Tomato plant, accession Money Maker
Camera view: bottom (45 deg); turntable rotation: 210 degrees
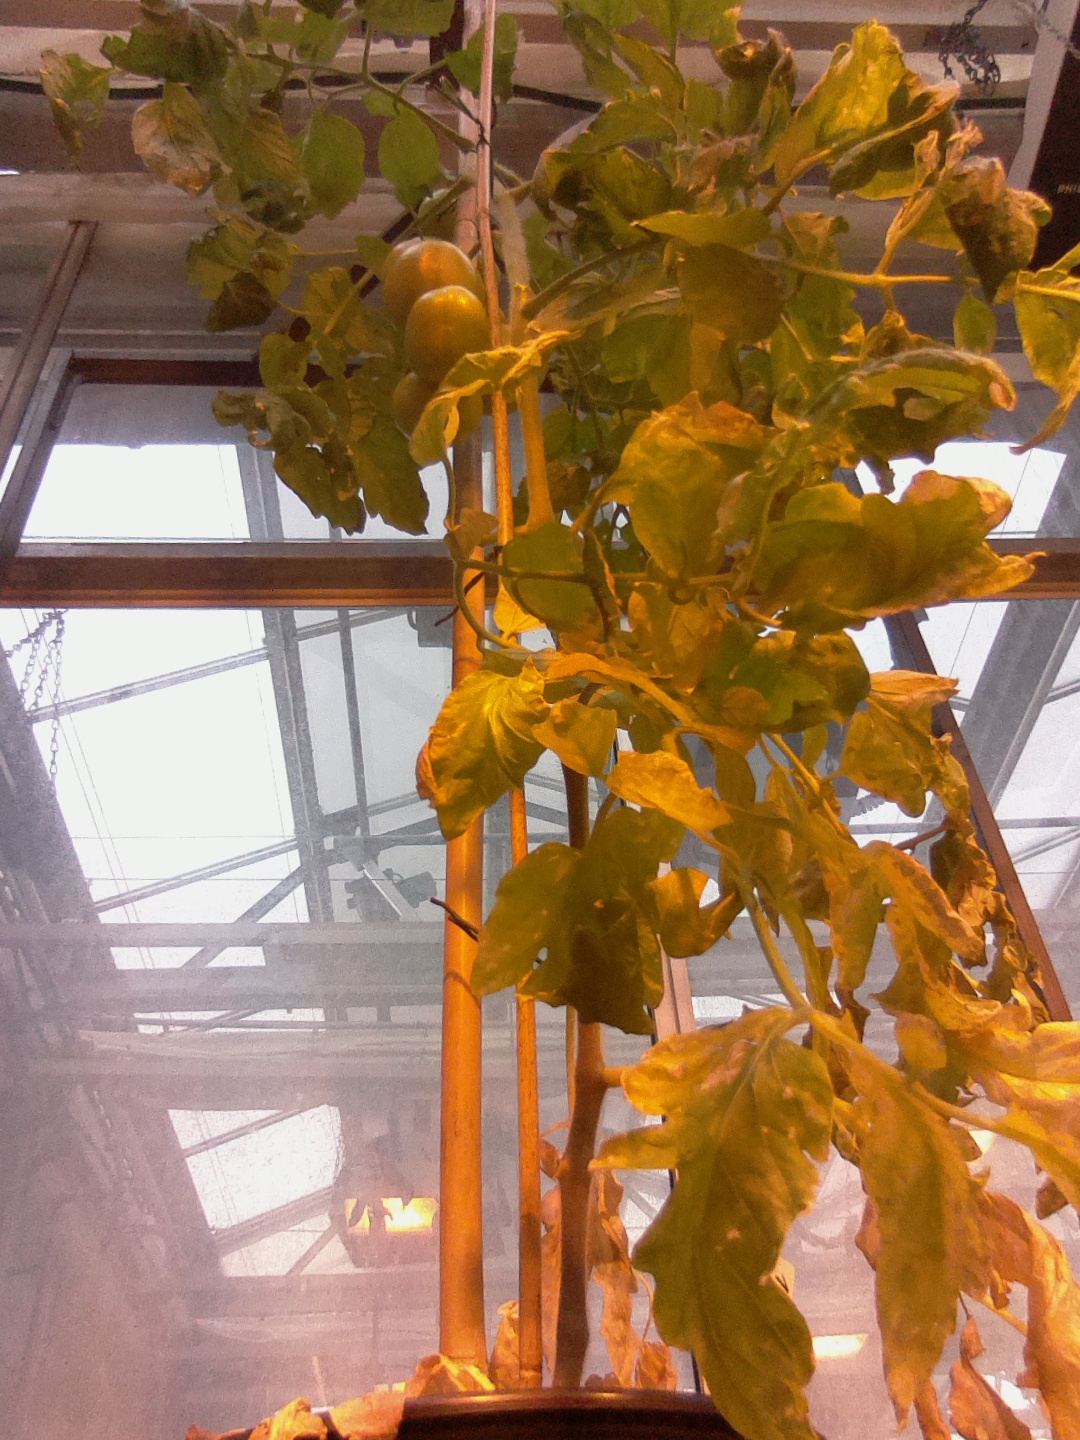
BBCH growth stage 79: 90% -100% of final fruit size